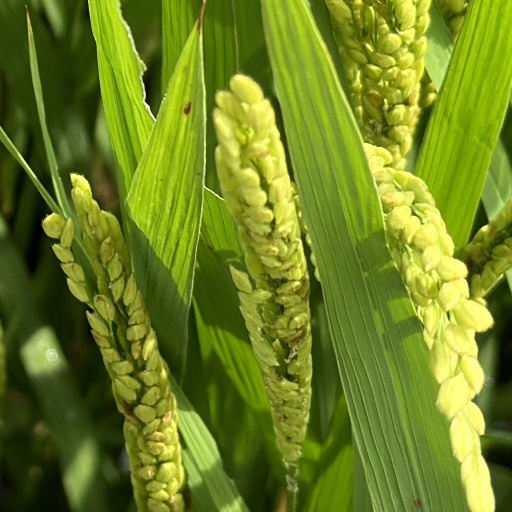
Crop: rice